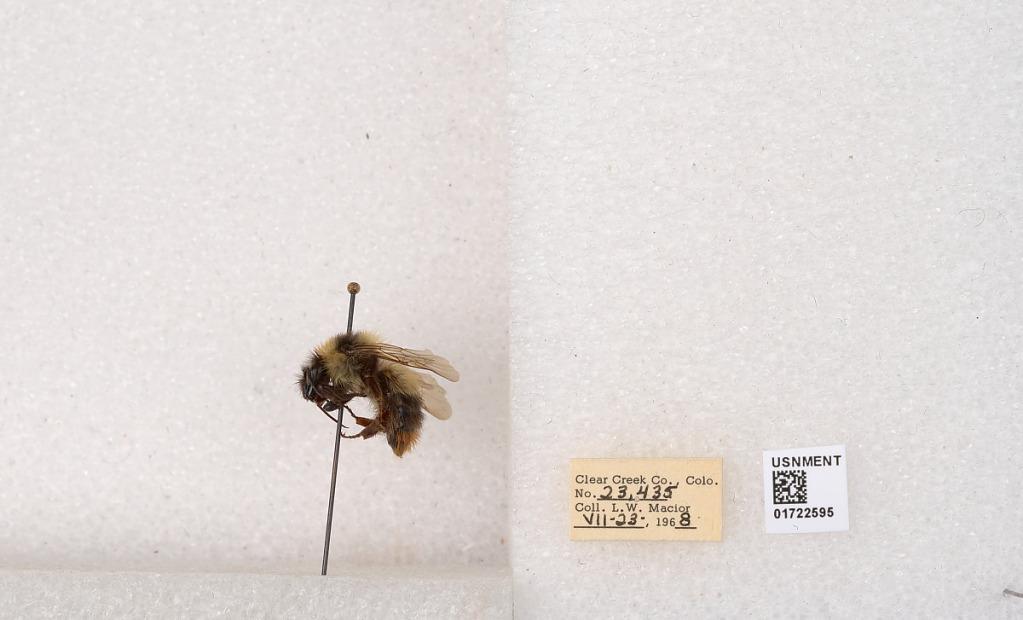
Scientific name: Bombus kirbyellus
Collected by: L. Macior
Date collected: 1968-7-23
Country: United States
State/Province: Colorado
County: Clear Creek
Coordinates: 39.6891, -105.644